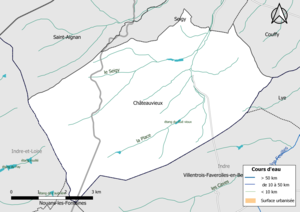
Carte du réseau hydrographique de la commune de fr:Châteauvieux (Loir-et-Cher) (France).
"Châteauvieux est une commune française située dans le département de Loir-et-Cher en région Centre-Val de Loire. La commune est labellisée ""Village étoilé"" en 2012 par l'Association Nationale pour la Protection du Ciel et de l'Environnement Nocturnes et détient à ce titre trois étoiles.